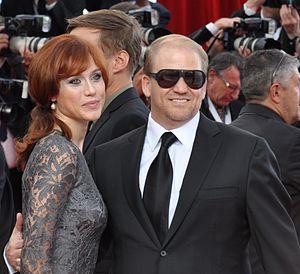
Gabriella Pession et Edward Allen Bernero au Festival de télévision de Monte-Carlo 2013.